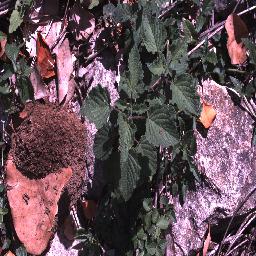
Label: negative